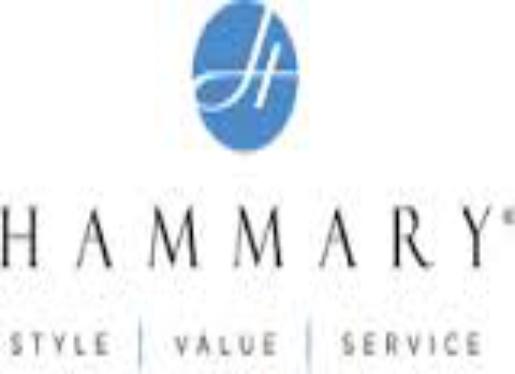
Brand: Hammary
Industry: Clothes